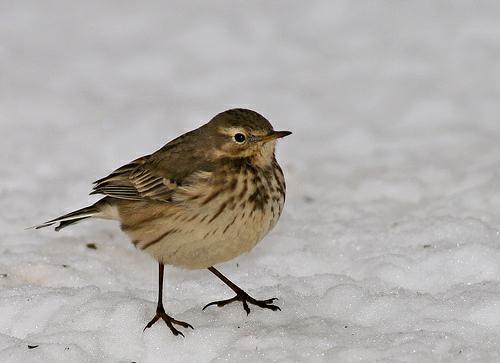
A photo of a american pipit